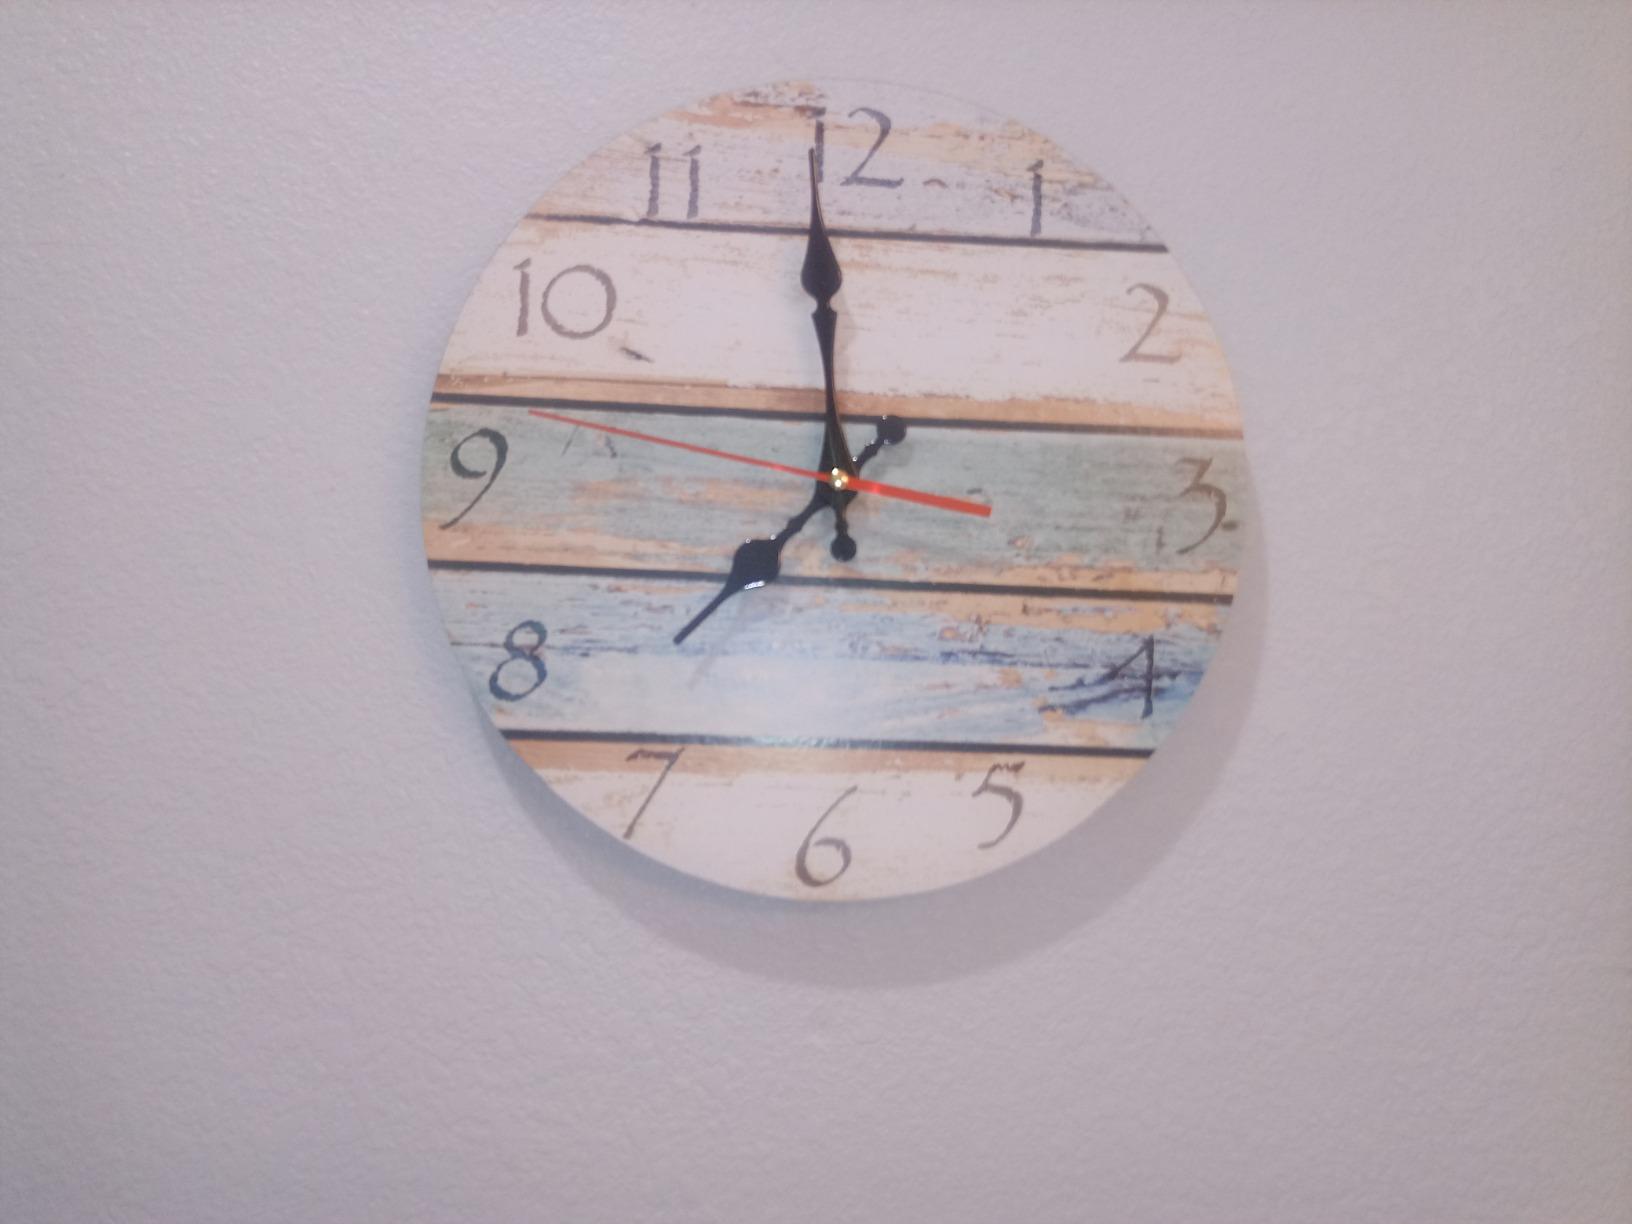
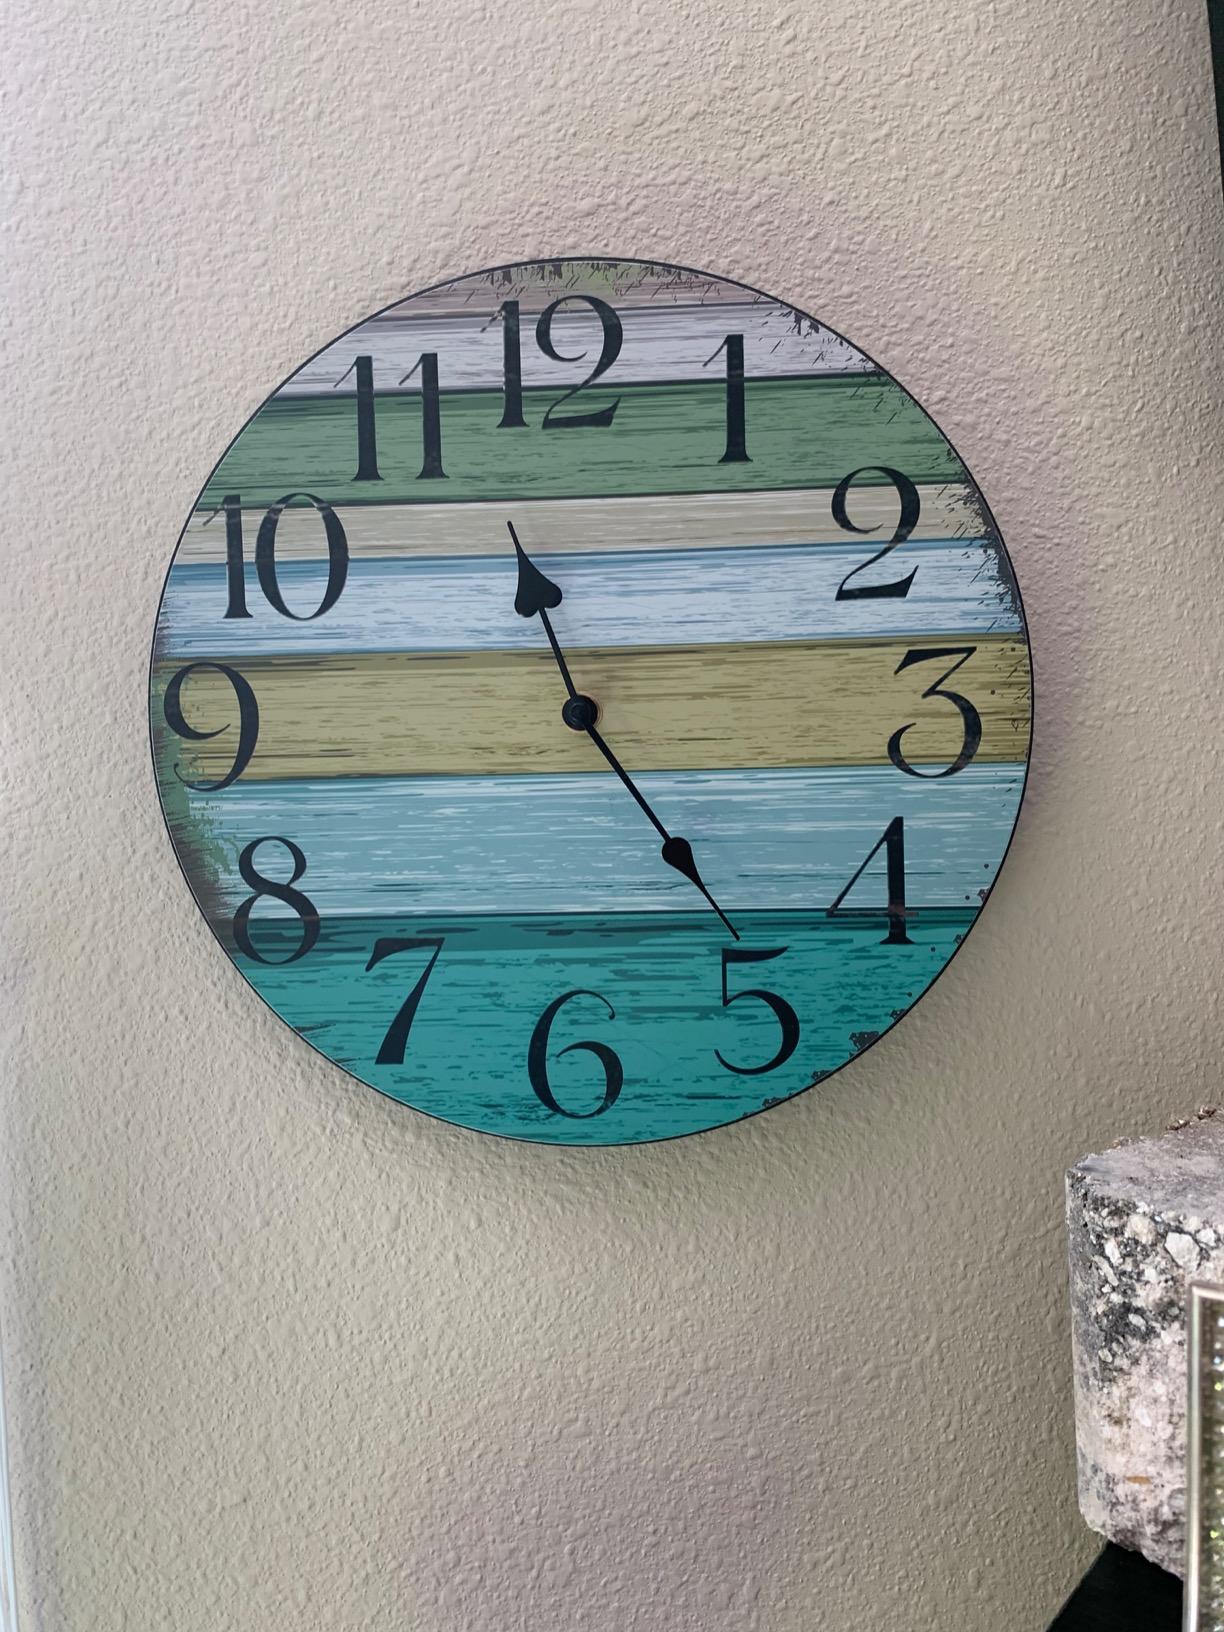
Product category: clock
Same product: no